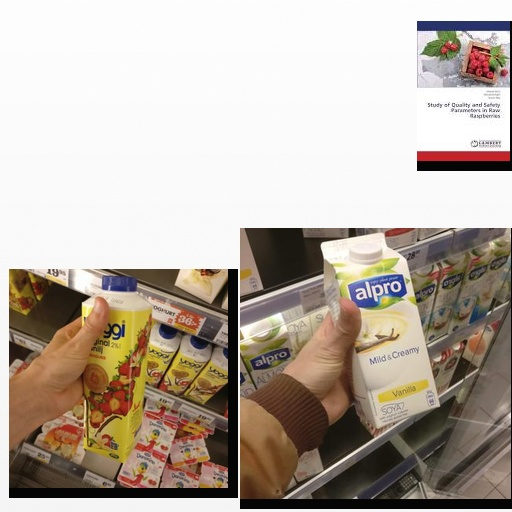
Food items: strawberry_yoghurt, soyghurt, raspberry